Geothermal power in the United Kingdom

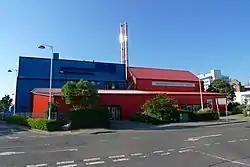
Southampton District Energy Scheme

Ancient legend credited the early Celtic kings with the discovery of the thermal springs at the Roman Baths in Aquae Sulis (modern city of Bath) which then fell into disrepair during the Dark Ages and were not rediscovered until the 18th century, along with the springs at Buxton in the Peak District.